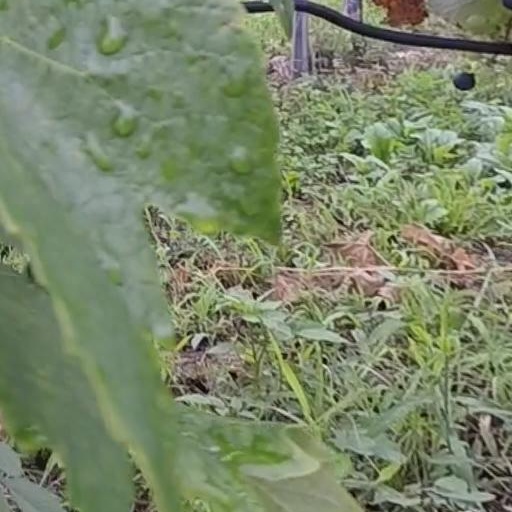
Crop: grape